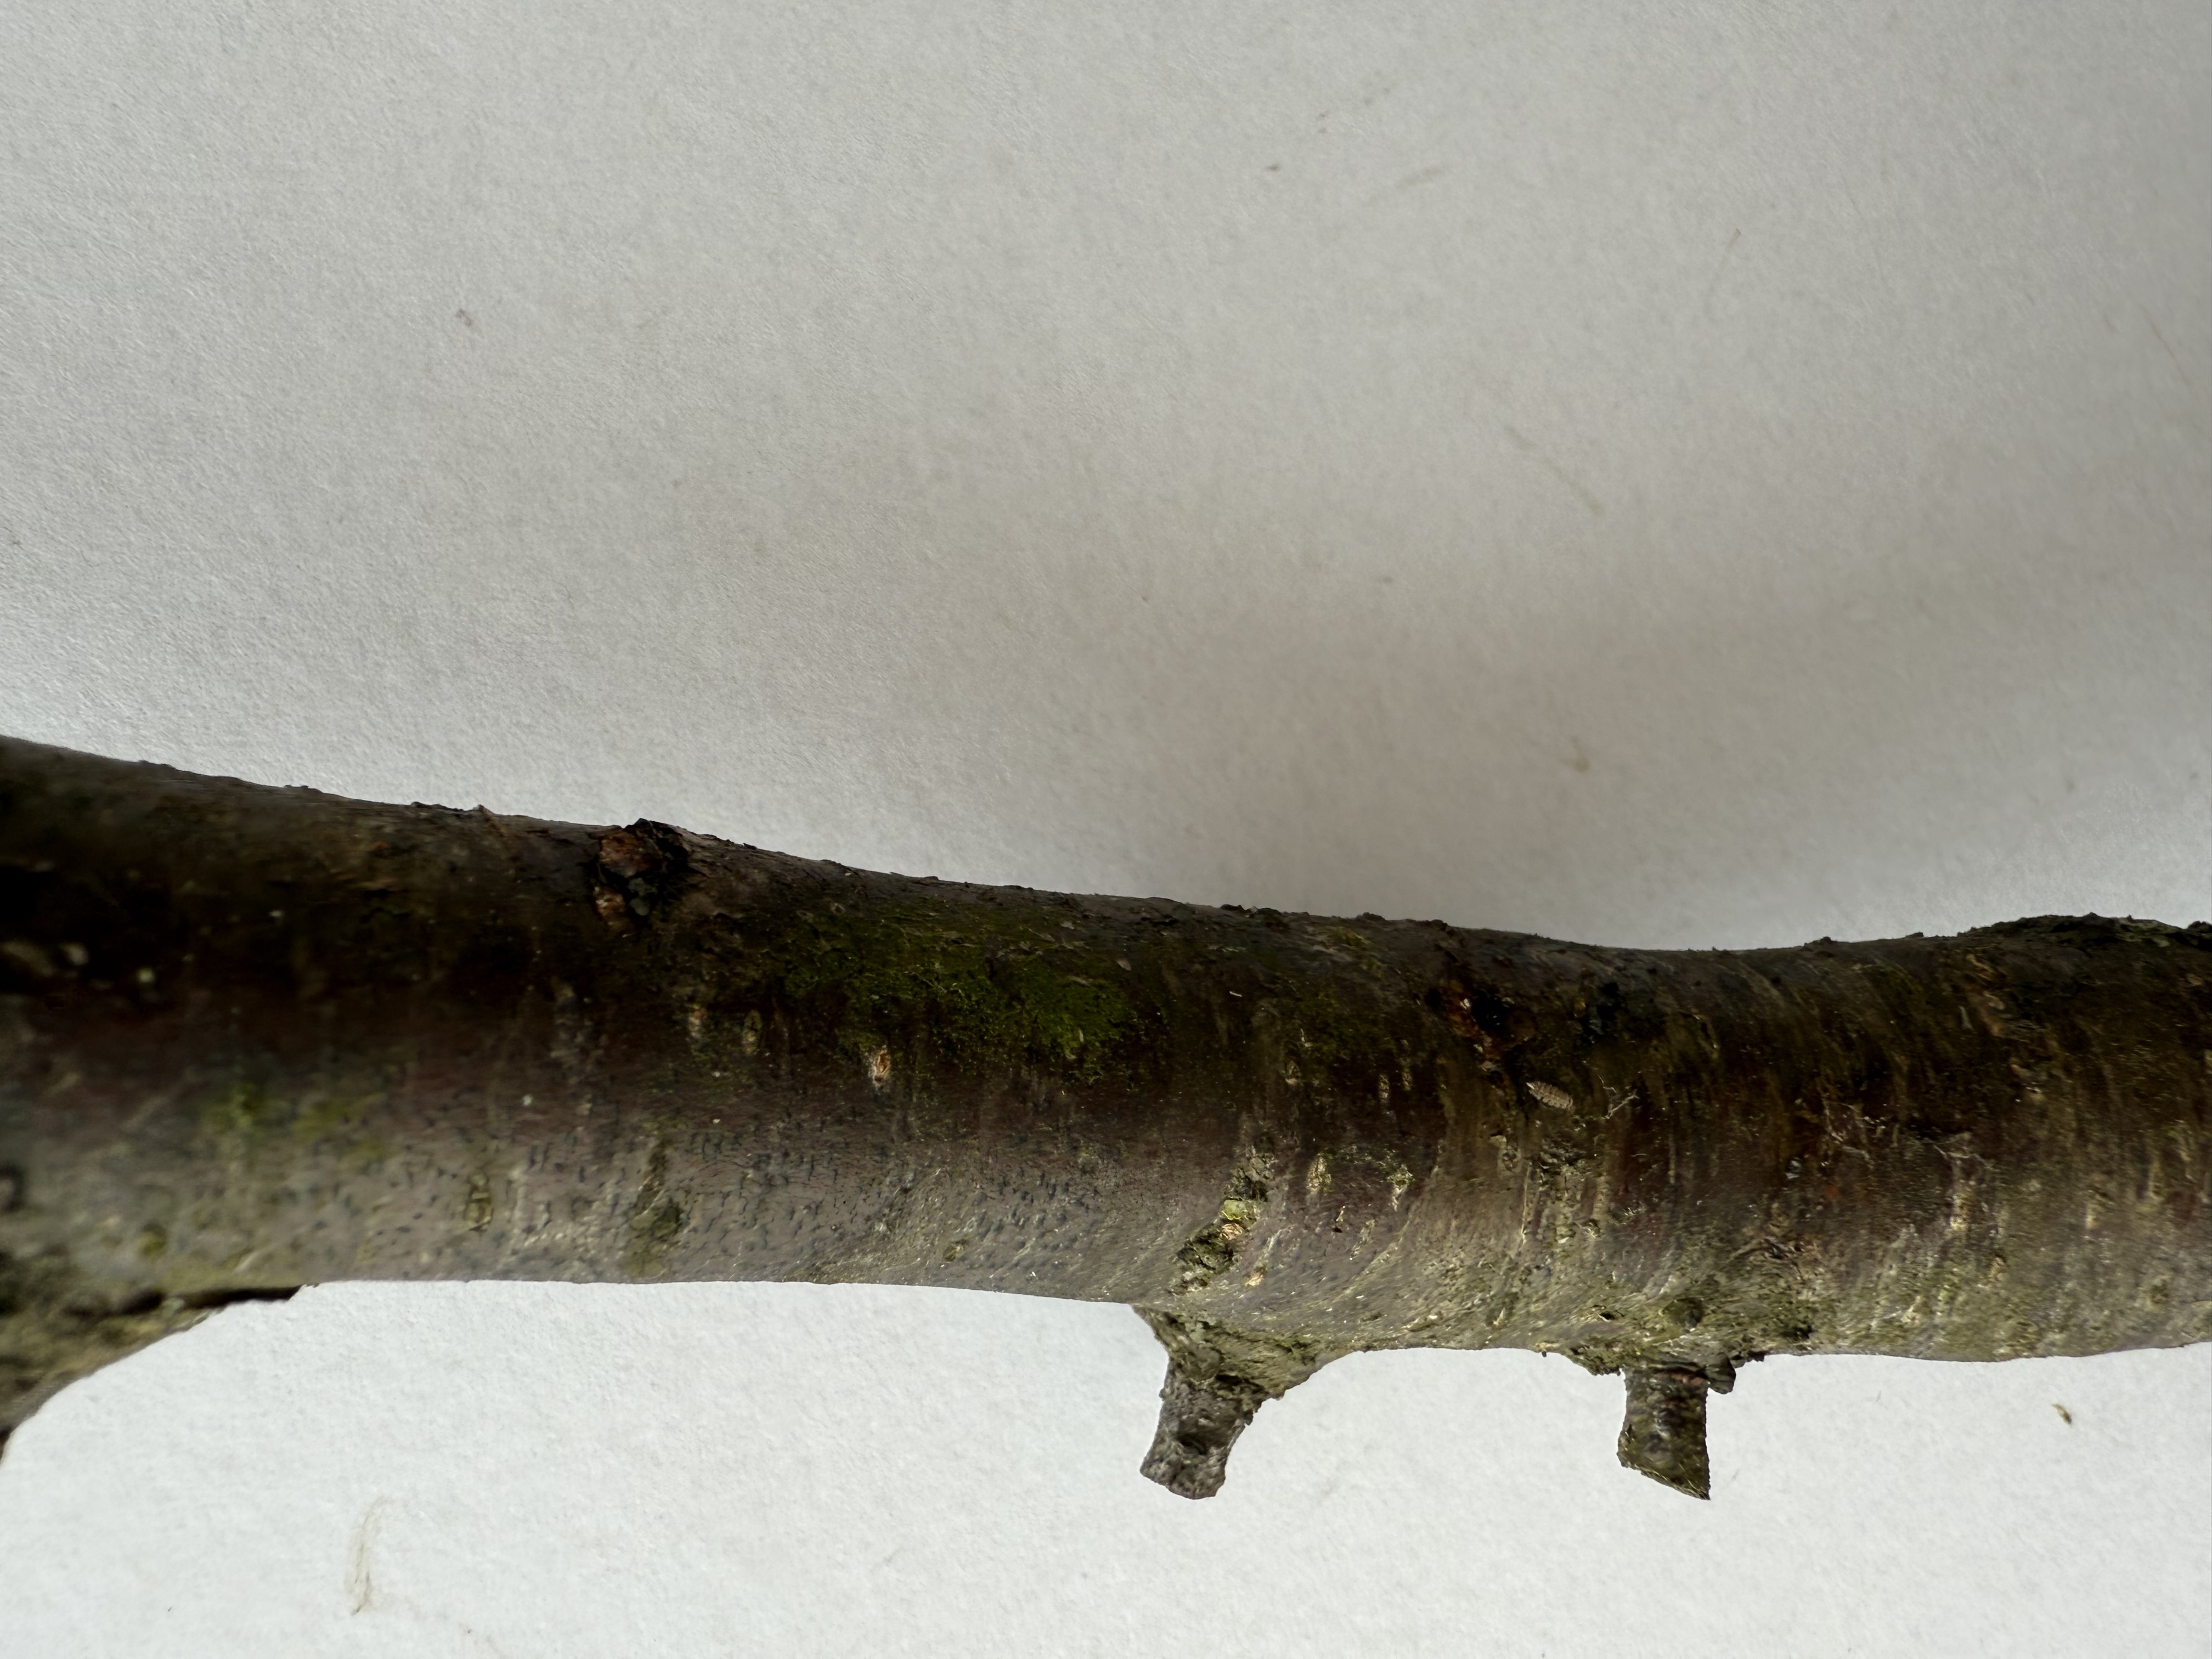
Variety: Murdum Plum